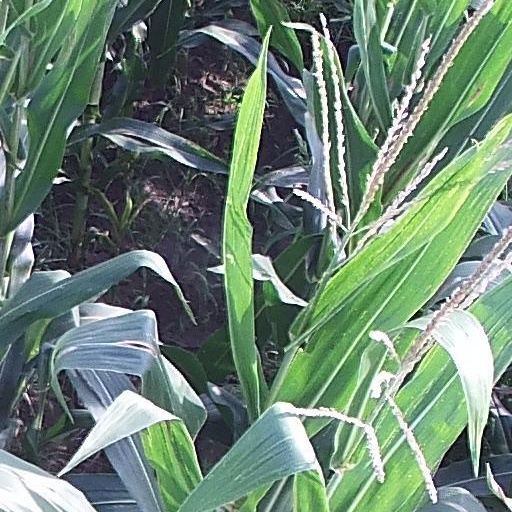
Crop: maize; corn